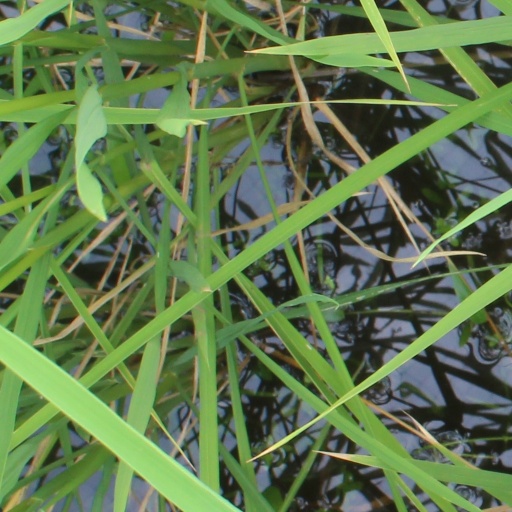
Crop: rice